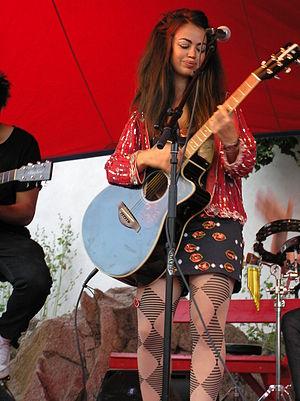
Maria Louise Joensen, plus connue sous son nom de scène Aura Dione est une auteure-compositrice-interprète danoise née le 21 janvier 1985. Elle a sorti en 2008 son premier album, Columbine qui s'est vendu à 100 000 exemplaires dans le monde. De celui est extrait en single la chanson I Will Love You Monday, qui s'est écoulée à 300 000 exemplaires dans le monde. Son second album studio, Before the Dinosaurs, est sorti en 2011.